Thomas Fabbiano

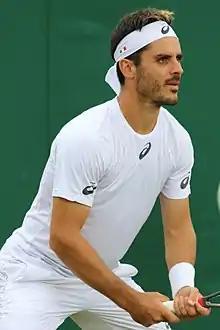
Fabbiano at the 2017 Wimbledon Championships

Thomas Fabbiano (born 26 May 1989) is an Italian former tennis player who played mostly on the ATP Challenger Tour. On 11 September 2017, he reached his then-highest ATP singles ranking of 70. His highest doubles ranking was 208 on 20 July 2009.